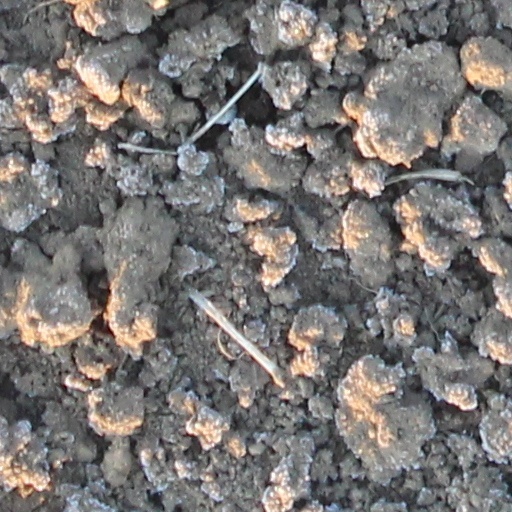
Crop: wheat